2008 Serena Williams tennis season

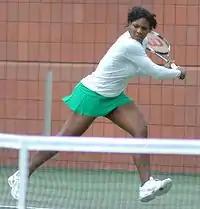
Williams practicing at the US Open.

Williams came into the Wimbledon Championships trying to win her third title in the event, having last won the title in 2003. She also was the sixth seed. In her opener she took on French Open quarterfinalist Kaia Kanepi, Kanepi had break points in the eleventh game, but Williams saved them and broke in the next game to take a set lead. Williams then took the second set, closing it out in the ninth game. In her next match, she faced Poland's Urszula Radwańska, Williams took an early two break lead, Radwańska was able to get one back, Williams hold on with the lead and closed the set in the tenth game. In the second set the pair broke each other early, but Williams took another break and sealed the win. In the third round, it was a battle of former no. 1's and former Wimbledon champions, when she took on Amélie Mauresmo. The first set the two went toe-to-toe as both struggled, but Williams outlasted Mauresmo in a tie-break. With Mauresmo struggling with her movement, Williams took advantage winning the second set with a breadstick scoreline. In the round of 16, Williams faced compatriot Bethanie Mattek-Sands, and won easily in straight winning both sets in three. In the final 8, Williams faced her